Commerce Street Residential Historic District

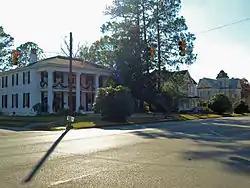
Houses in the district in November 2013

The Commerce Street Residential Historic District is a historic district in Greenville, Alabama, United States. The district consists of four houses along Commerce Street, constructed between 1846 and 1895. They represent the final and last remaining residential construction on the town's main street.